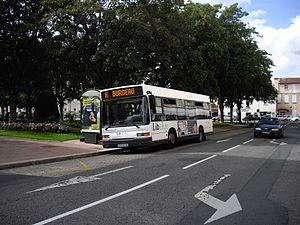
Heuliez GX117 - Villefranche-sur-Saône - Réseau Libellule
Gleizé est une commune française, située dans le département du Rhône en région Auvergne-Rhône-Alpes.